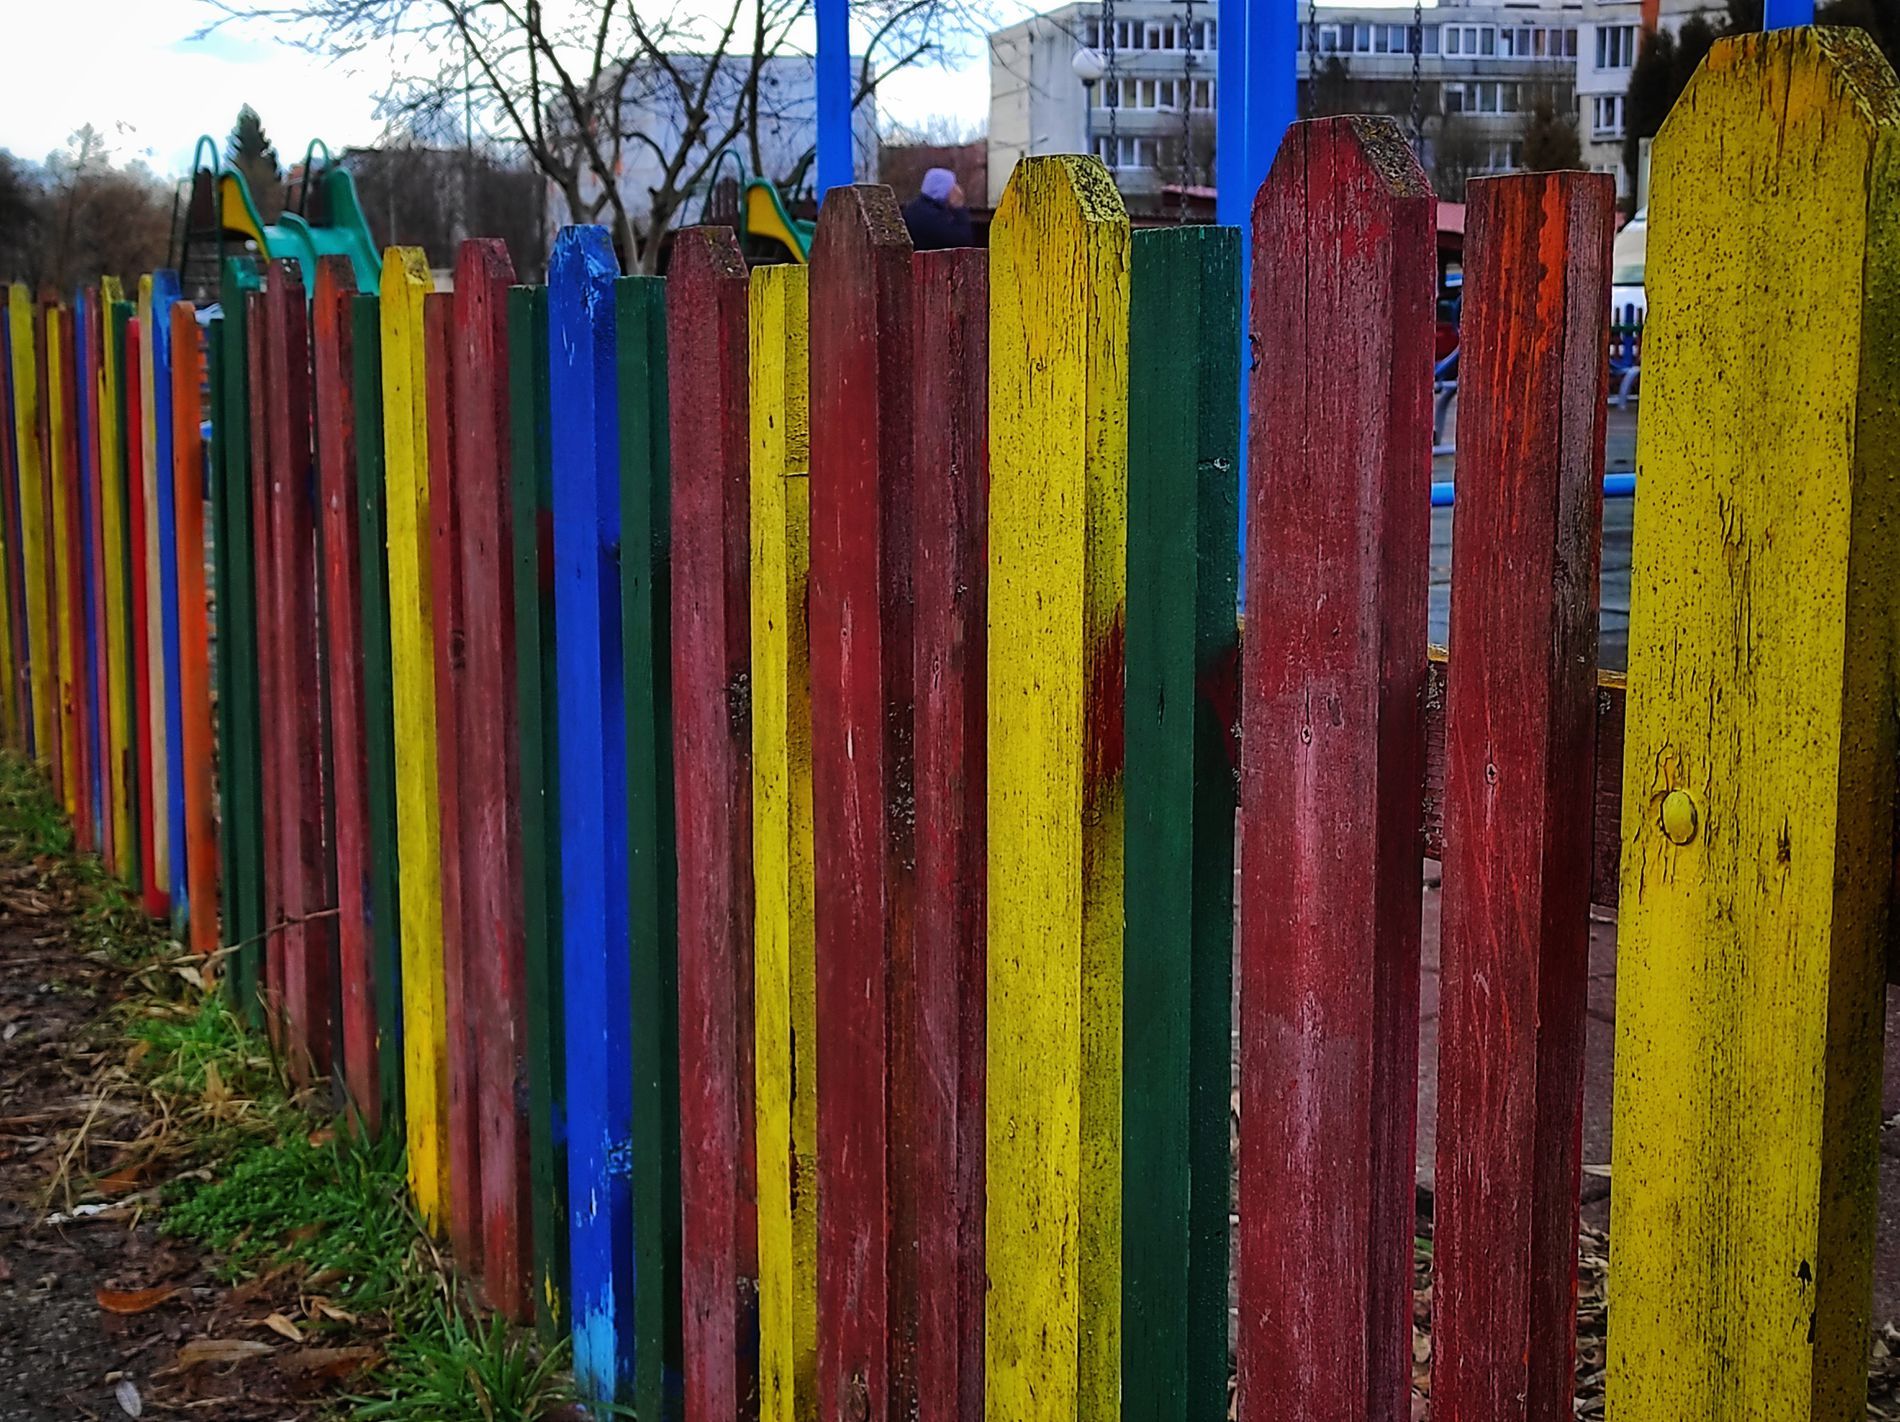
Colorful Wooden Fence
The image shows a wooden fence painted in bright colors such as red, yellow, green, blue, and orange. The fence borders a playground, with a small section of a slide visible in the background. In the foreground is some dry grass.
A medium shot from a slightly low angle from the side focuses on a colorful wooden playground fence. Natural daylight highlights the bright colors and rough texture of the wooden fence. The colors in the image are varied and vibrant.
Labels: Nature, Outdoors, Yard, Picket Fence, Person, Fence, dry grass, slide
Camera: Xiaomi Redmi Note 9 Pro
Aperture: F1.9
Exposure: 1/643 sec
ISO: 100
Focal length: 5.4 mm